González Padín

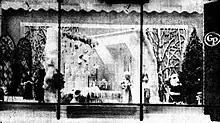
Christmas display at González Padín flagship store in San Juan in 1969

On October 8, 1958, González Padín announced that it had plans for the following year to build a new store at the stop 20 in Santurce, where once again they would be the first to offer the public, according to company directors, escalators like in some stores in New York. They also said that the new store would have ample parking space in its surroundings, and a canopy through which people could enter the store without getting wet or enduring the sun. In addition, they promised a modern cafeteria.